Fatiha Boudiaf

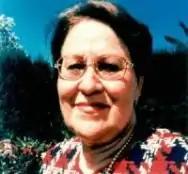
Fatiha Boudiaf

Fatiha Boudiaf (November 28, 1944 in Oran) is an Algerian activist, widow and second wife of former Algerian President Mohamed Boudiaf. After his assassination in 1992, she set up the Boudiaf Foundation to spread her husband's message of peace. She has been an outspoken critic of the conviction of Lambarek Boumaarafi, saying that a larger conspiracy was involved in the death of her ex-husband and has demanded that the investigation is reopened.